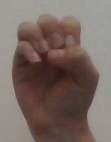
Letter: ha